Cologne–Aachen high-speed railway

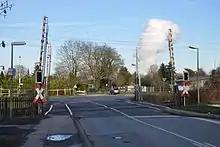
The last remaining level crossing is at Jägerspfad in Eschweiler

In 2017, Deutsche Bahn began construction work on the island platform on the mainline through tracks at Stolberger Hauptbahnhof. The existing underpass is to be replaced by an overpass with lifts. The work was expected to take until the middle of 2019. Construction work on the "Upgraded line 4, II. upgrade phase, 1. construction stage" project at Eschweiler Hauptbahnhof began in 2018. Platforms at the Hauptbahnhof have been raised to and barrier-free access has been created to the island platform via lifts and the two passing tracks (platform 1 and 4) have been extended to a useful length of . The relay interlocking has been replaced by connecting the station to a computer-based interlocking and the last level crossing between Cologne and Aachen at Jägerspfad in Eschweiler is to be closed. Work in Aachen should also begin in 2019. In the district of Eilendorf, the third track is to be extended by about between Eilendorf and the former Aachen-Rothe Erde freight yard. Measures for noise and vibration protection are also planned.